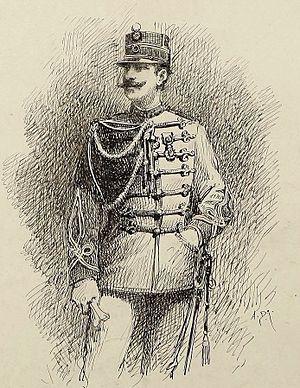
R de Beauvoir dessin à la plume de Armand-Dumaresq
Eugène-Augustin-Nicolas Roger dit Roger de Beauvoir, né le 28 novembre 1807 à Paris et décédé le 27 août 1866 à Paris, est un romancier, poète et dramaturge romantique français.